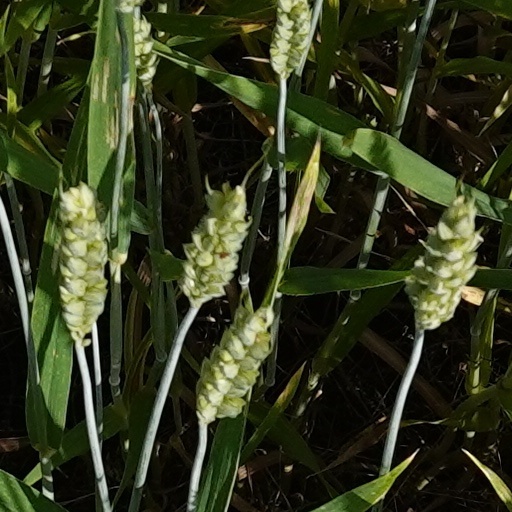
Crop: wheat